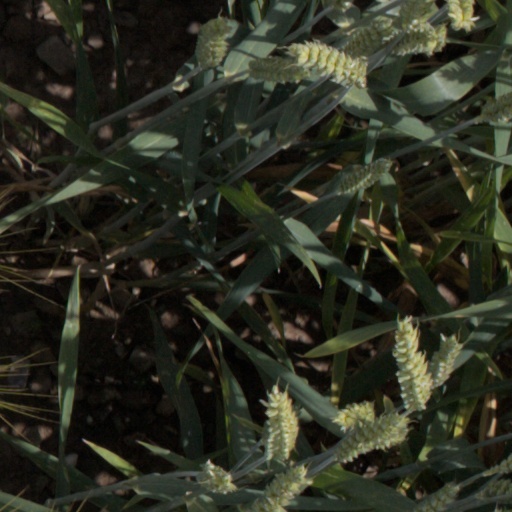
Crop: wheat